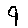
Label: 9